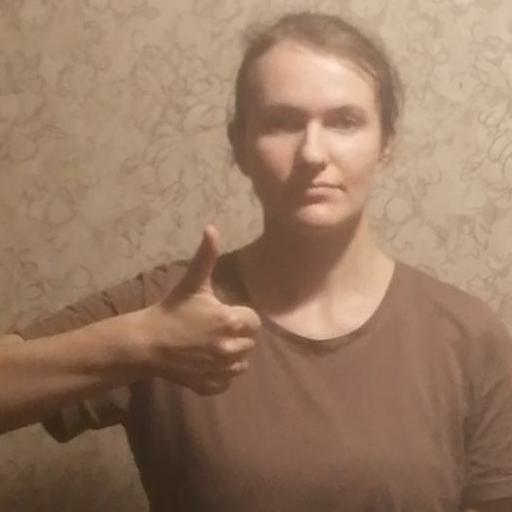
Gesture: like